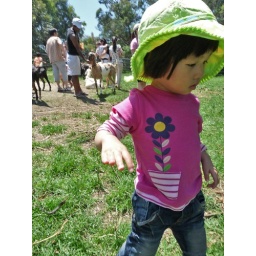
Better run in case they nibble on me hat n flower